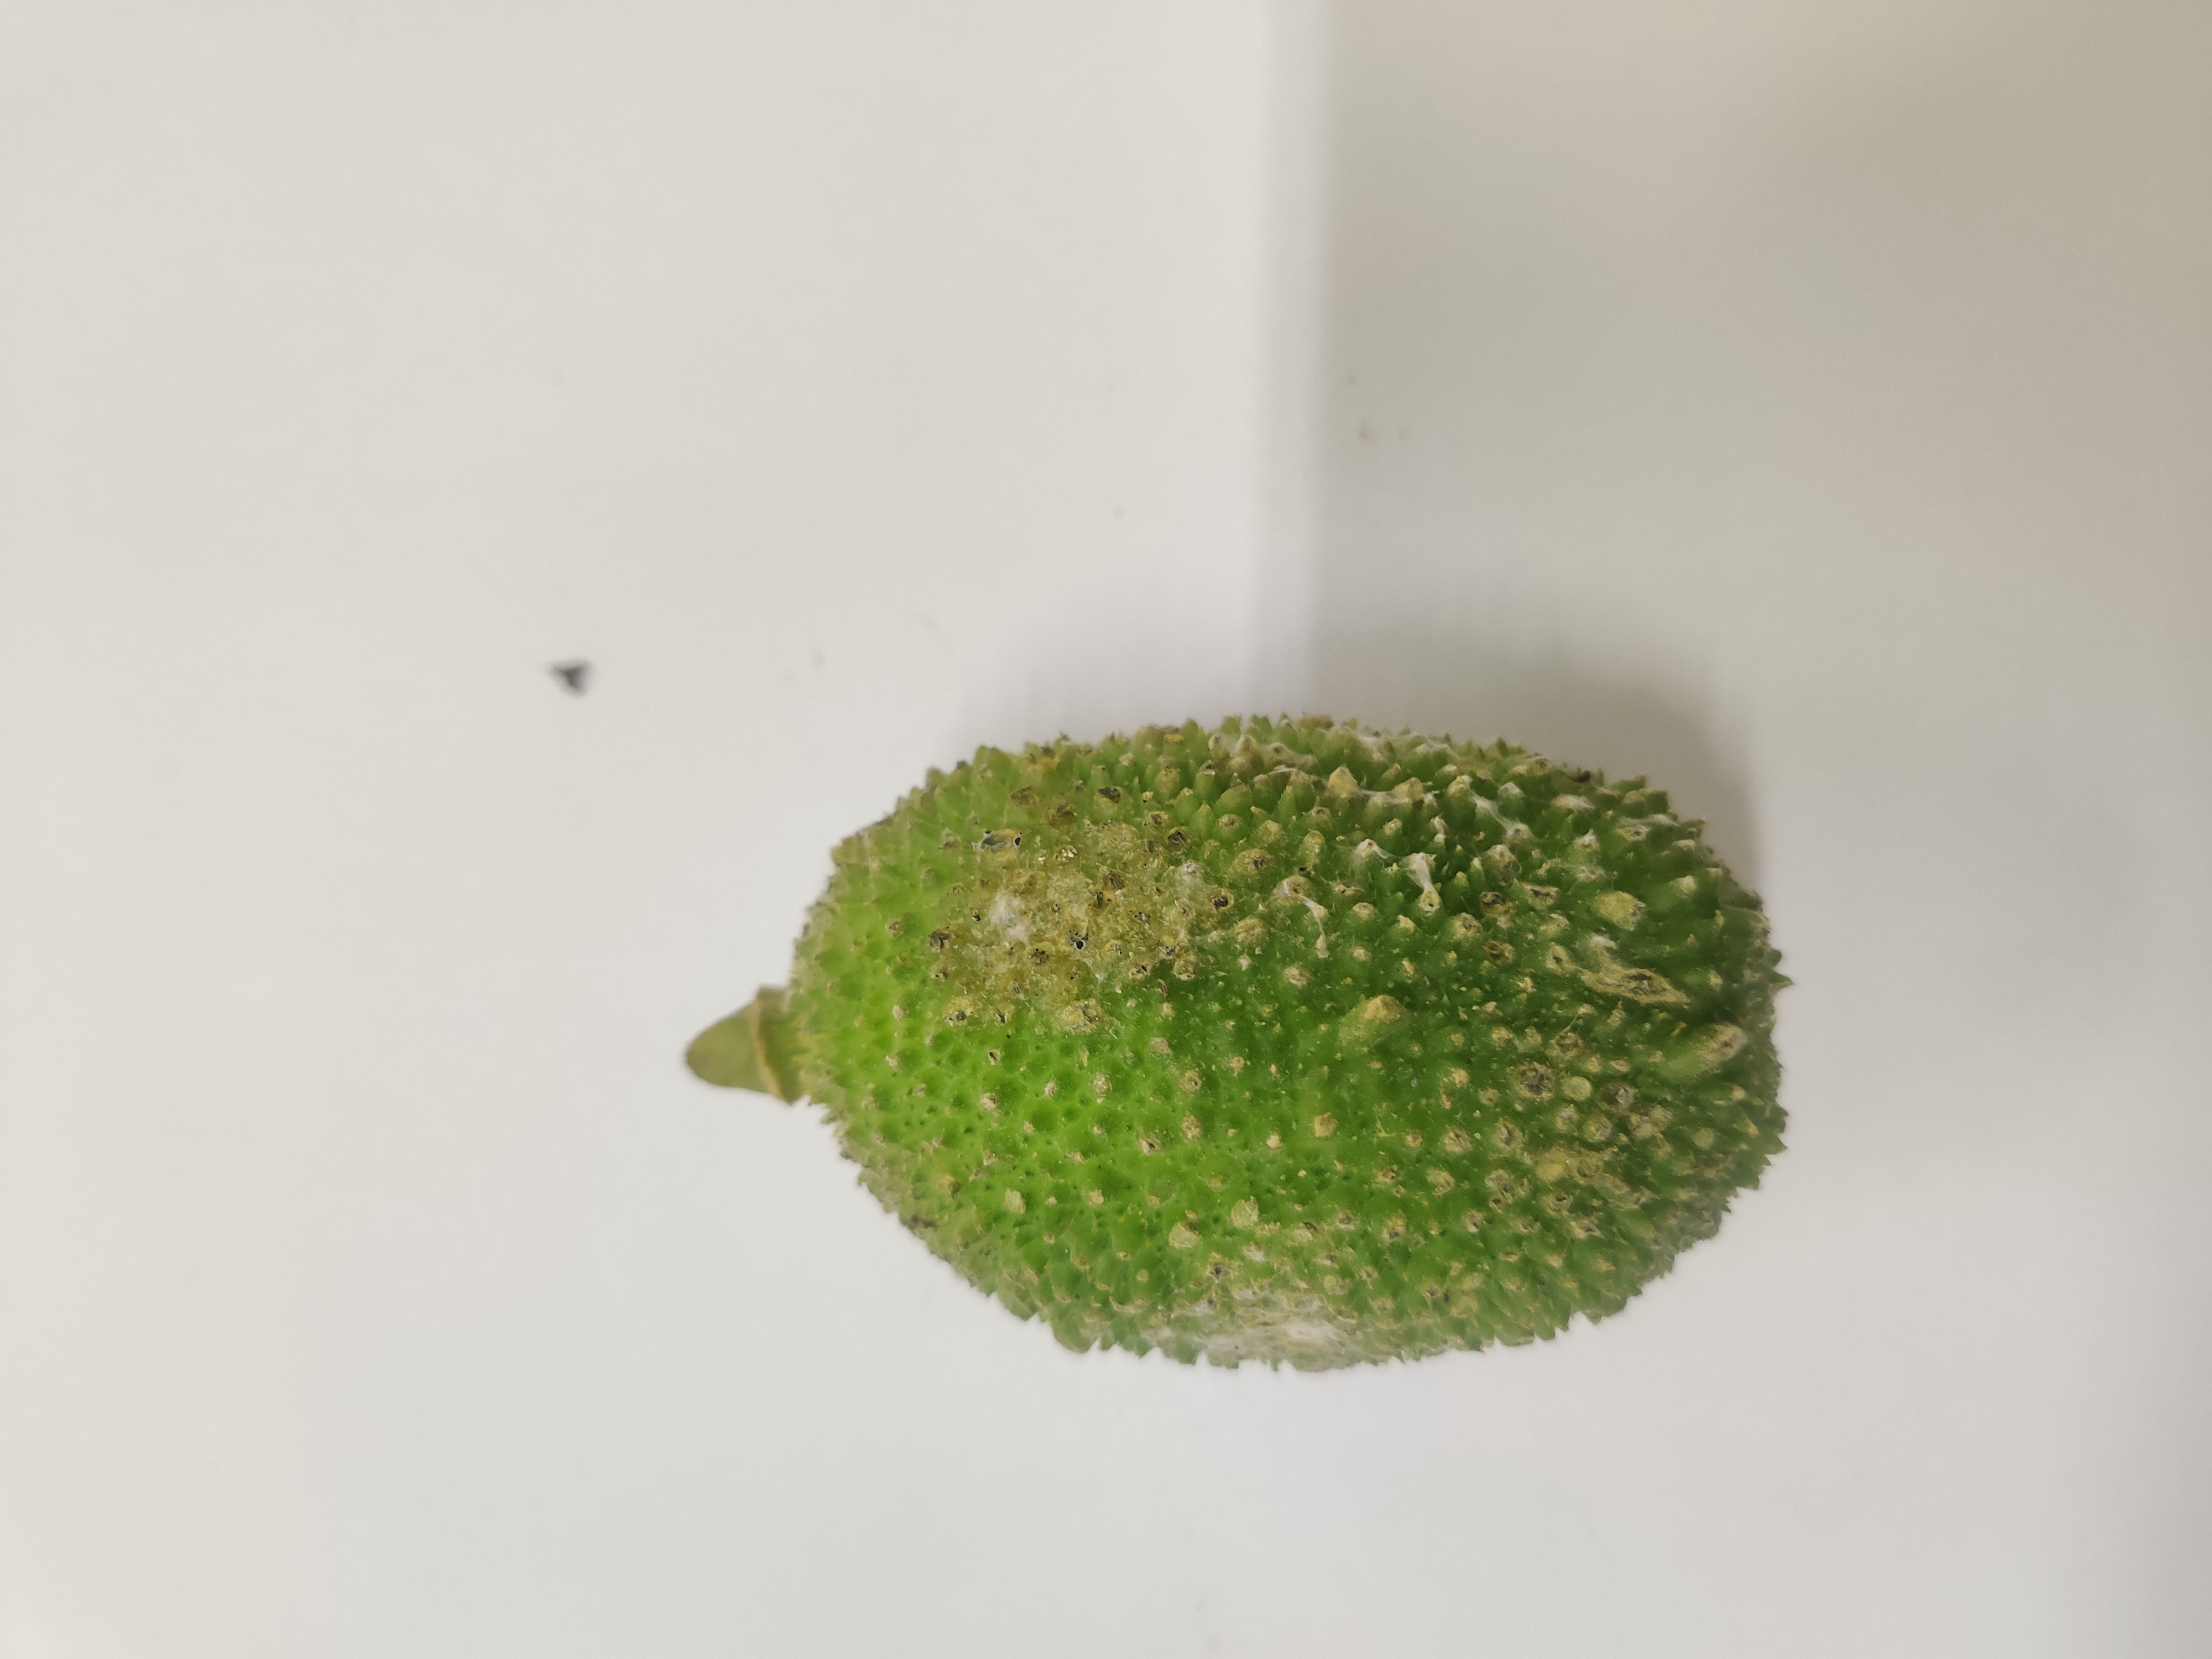
Crop: Spiny Gourd
Condition: Severely Damaged